Raleigh Mound

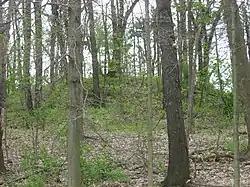
Streetside view

The Raleigh Mound (33KN32) is a Native American mound in the village of Fredericktown, Ohio, United States. Built thousands of years ago, the mound is an important archaeological site.